F. Dickinson Letts

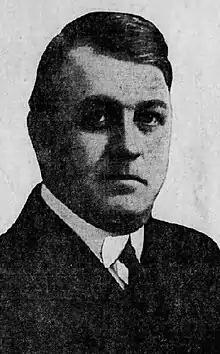
From a November 1924 Republican Party ad published in the Davenport, Iowa "Daily Times".

Fred Dickinson Letts (April 26, 1875 – January 19, 1965) was a United States representative from Iowa, and a United States district judge of the United States District Court for the District of Columbia.